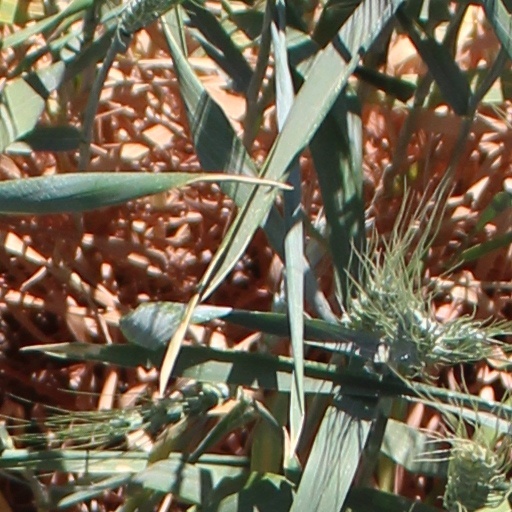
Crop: wheat